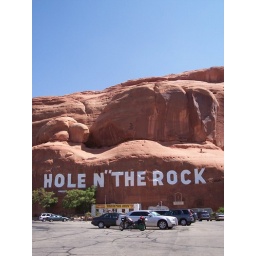
5,000 square foot house in this giant rock